Denham Springs City Hall

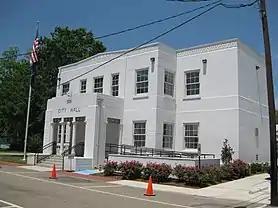
Denham Springs City Hall

The Denham Springs City Hall, also known as the Old Denham Springs City Hall, is a historic building located at 115 Mattie Street in Denham Springs, Louisiana.